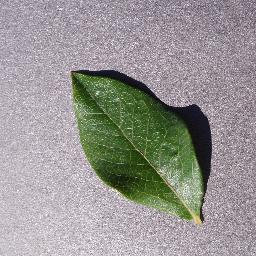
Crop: blueberry
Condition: healthy